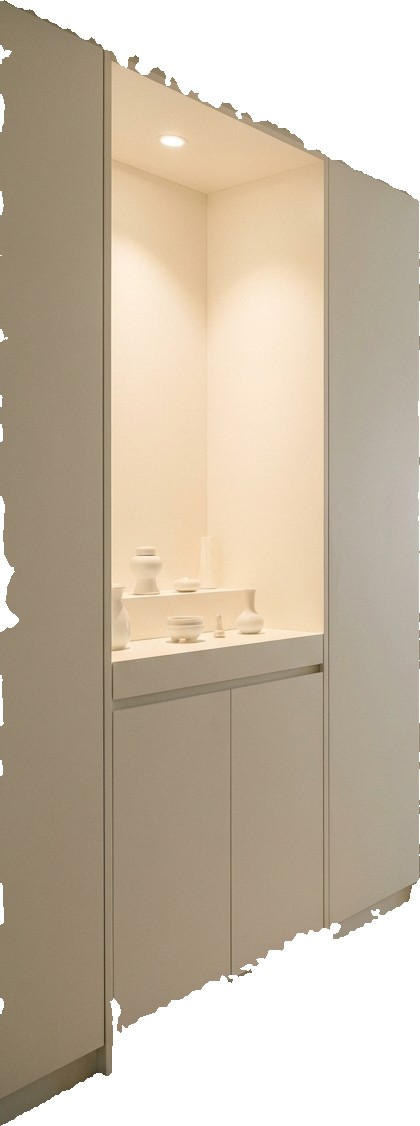
Surface category: cabinetry